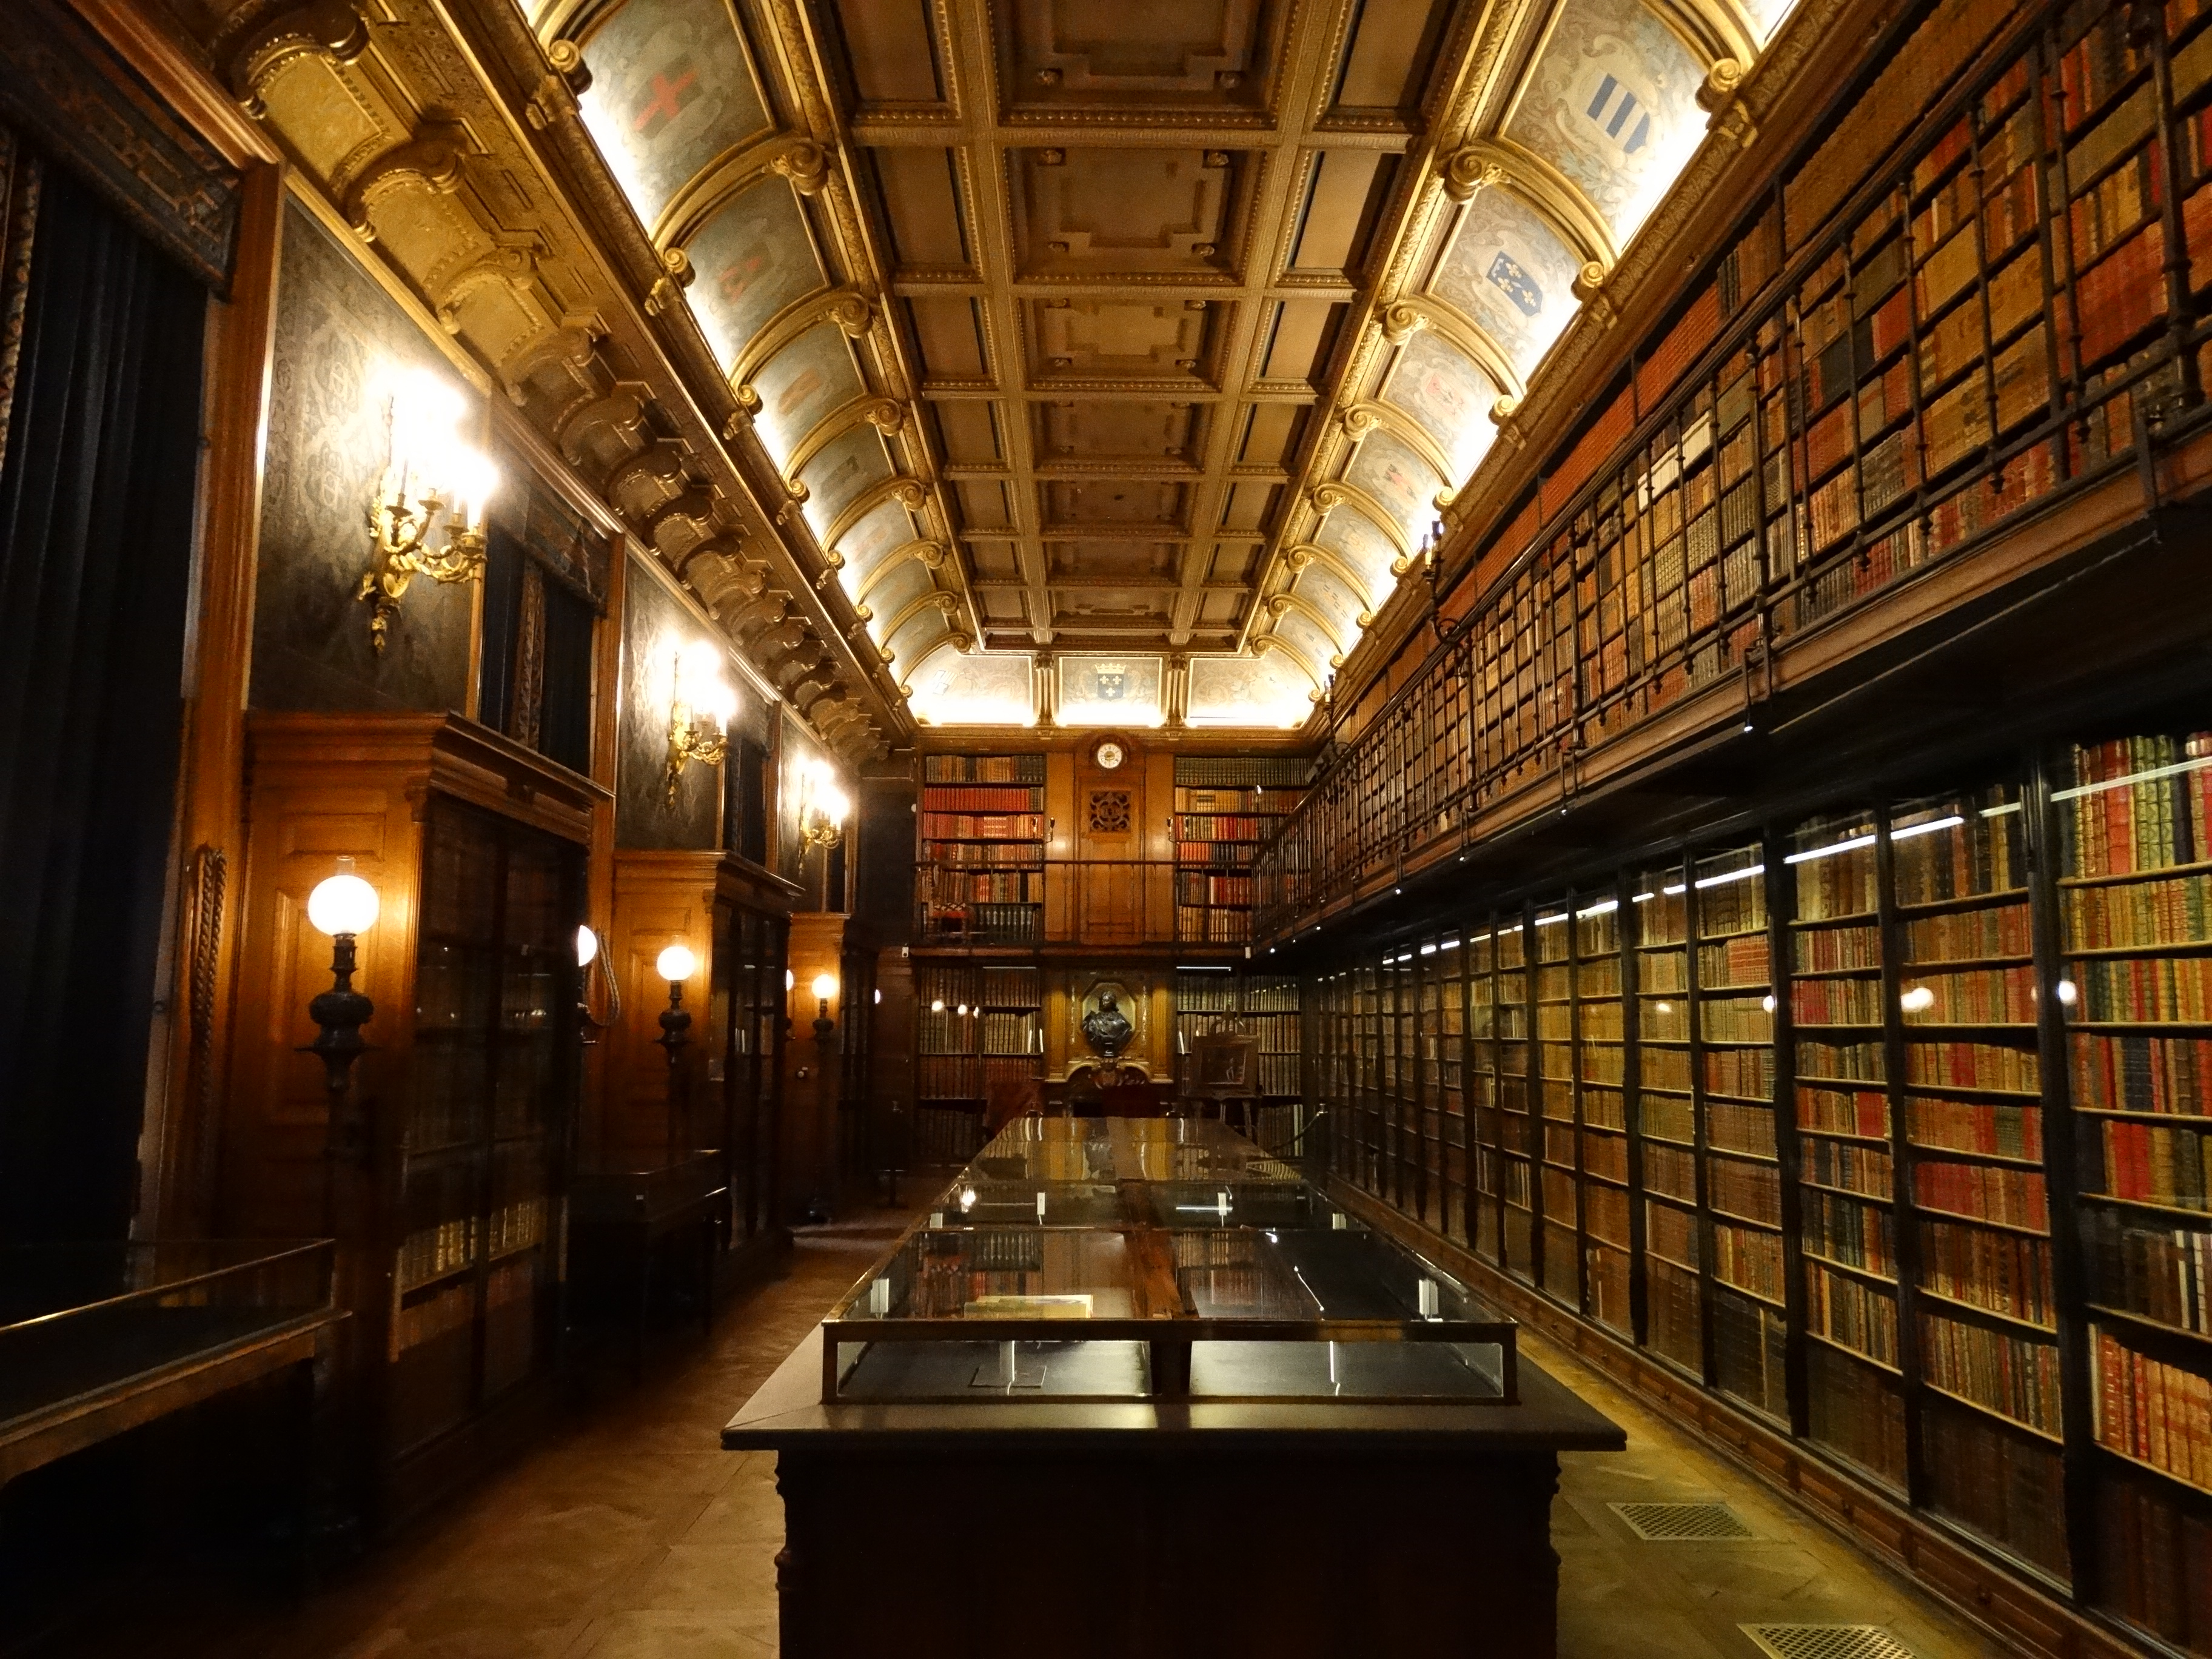
livros, building, library, architecture, ceiling, book, room, interior design, symmetry, aisle, public library, city, hall